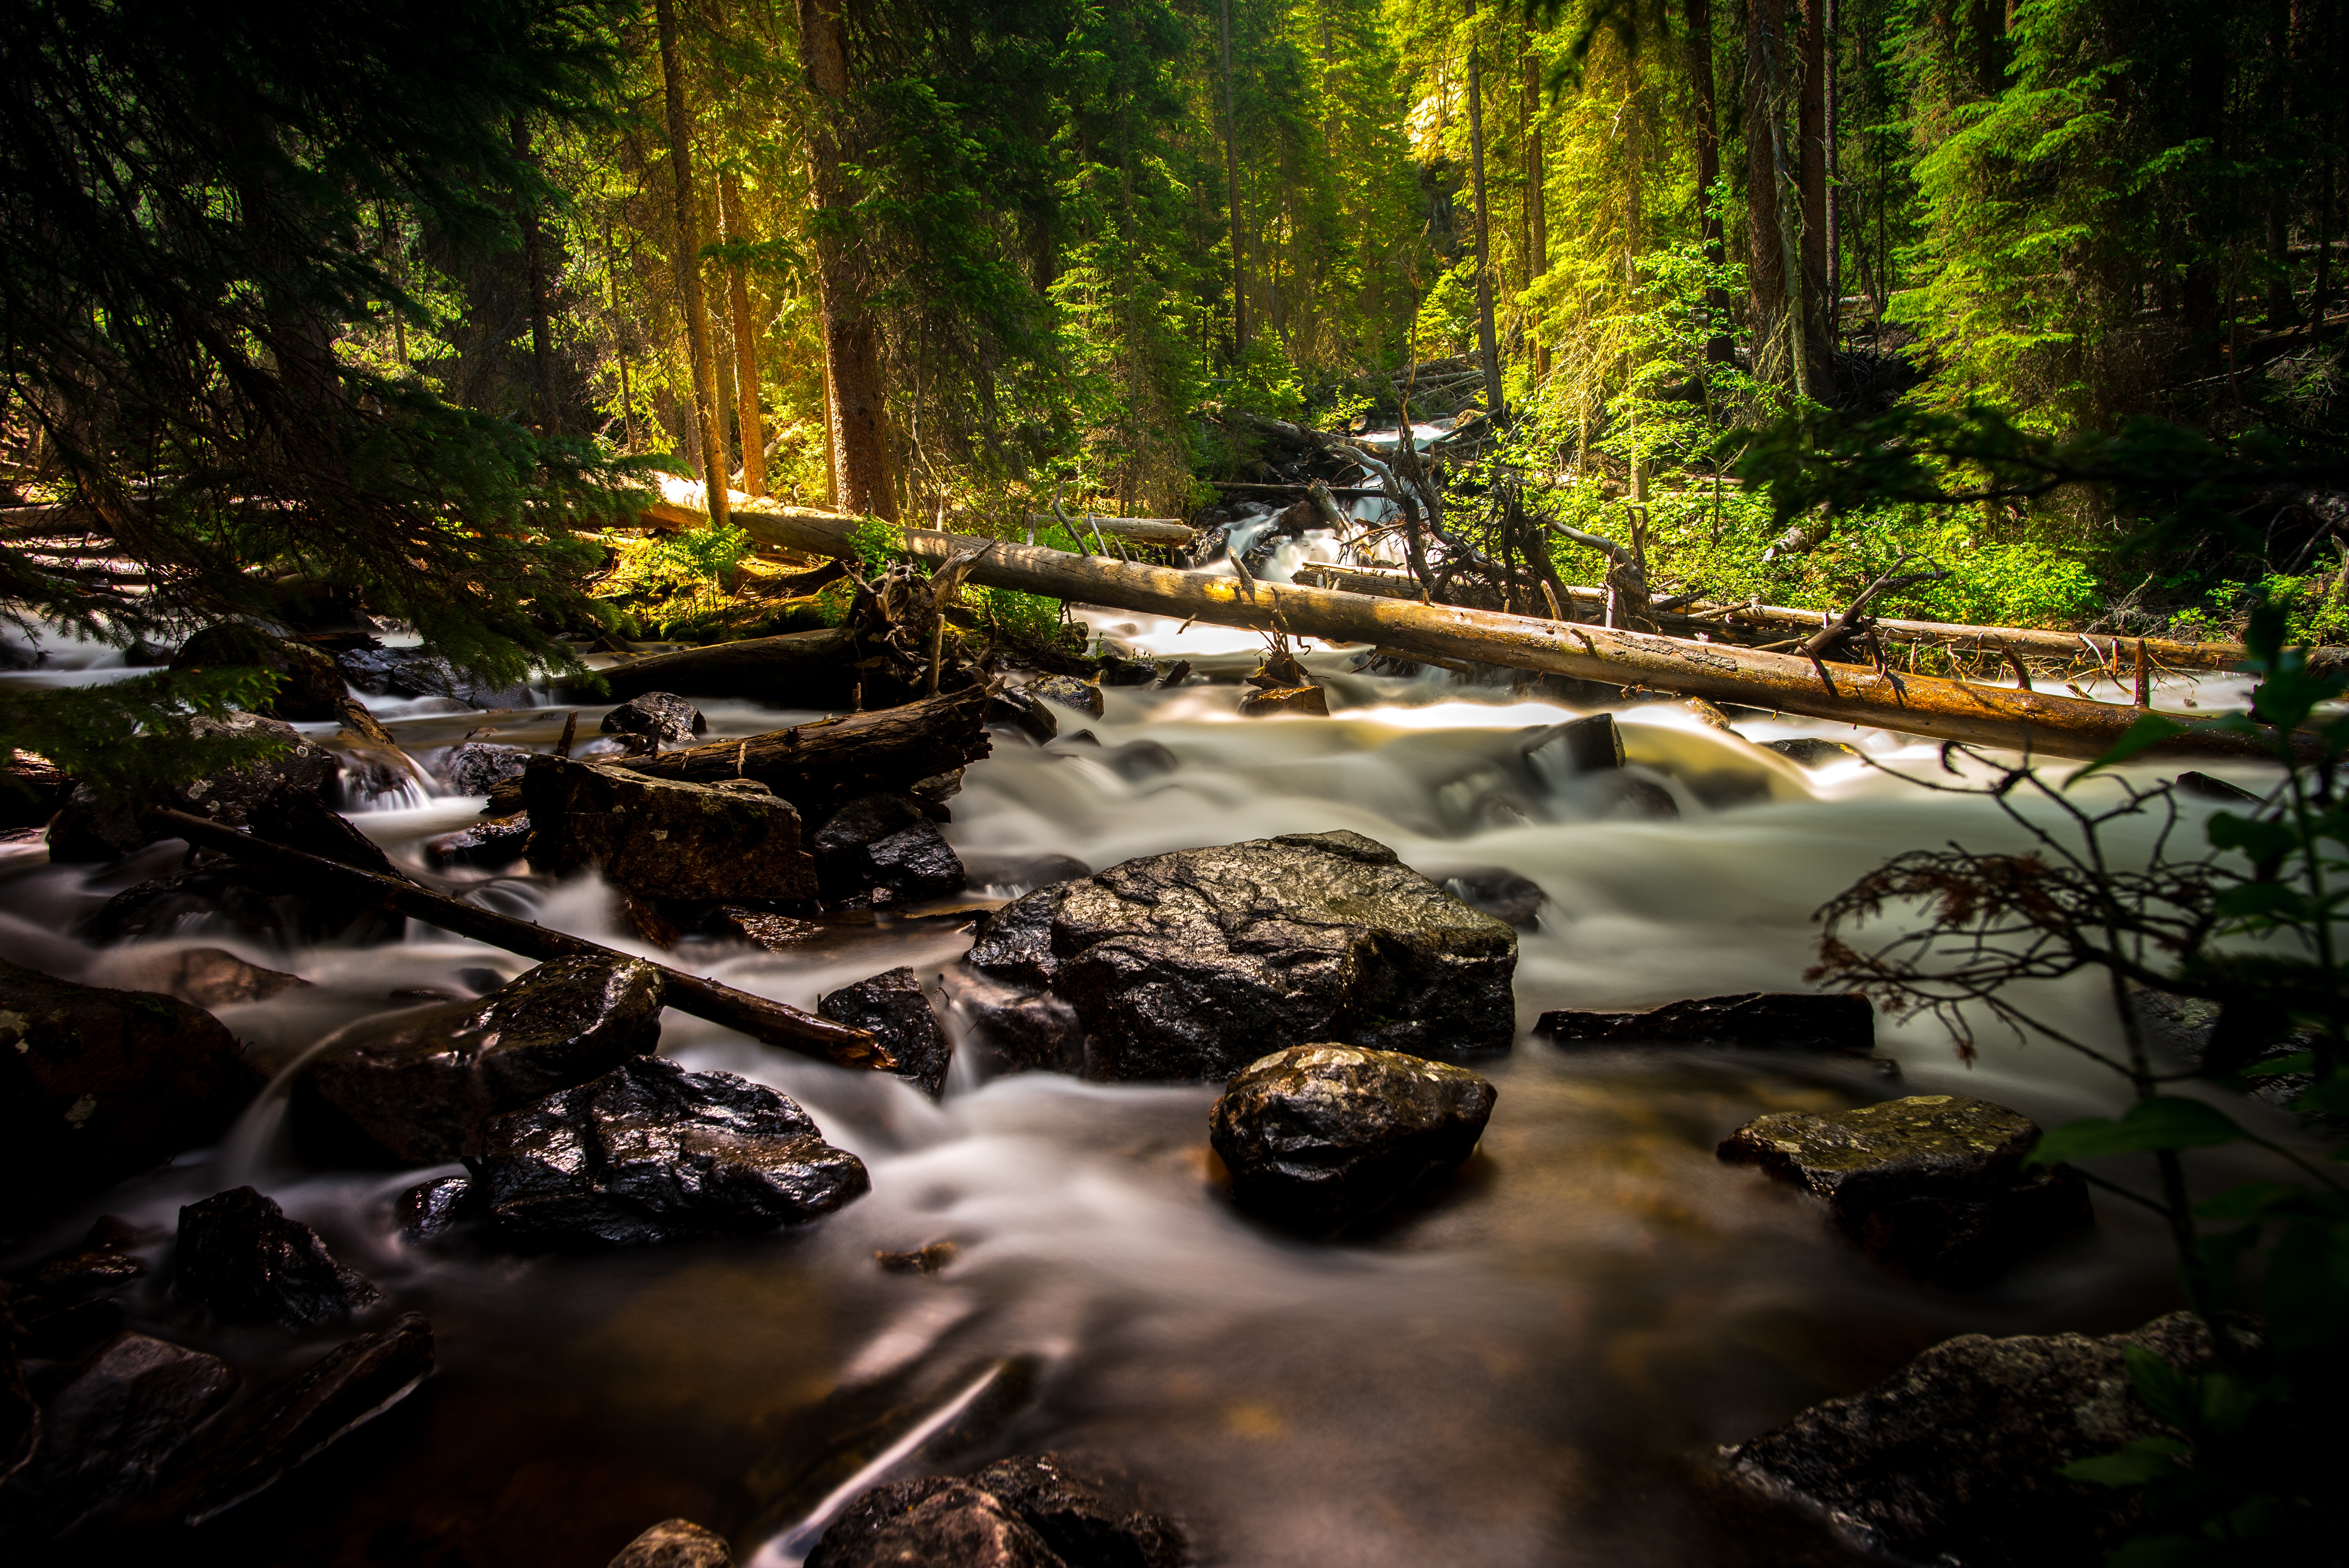
landscape, tree, water, nature, forest, waterfall, creek, wilderness, leaf, river, stream, reflection, jungle, scenic, autumn, rapid, body of water, trees, rocks, outdoors, woods, stones, rainforest, woodland, habitat, water feature, watercourse, natural environment, geographical feature